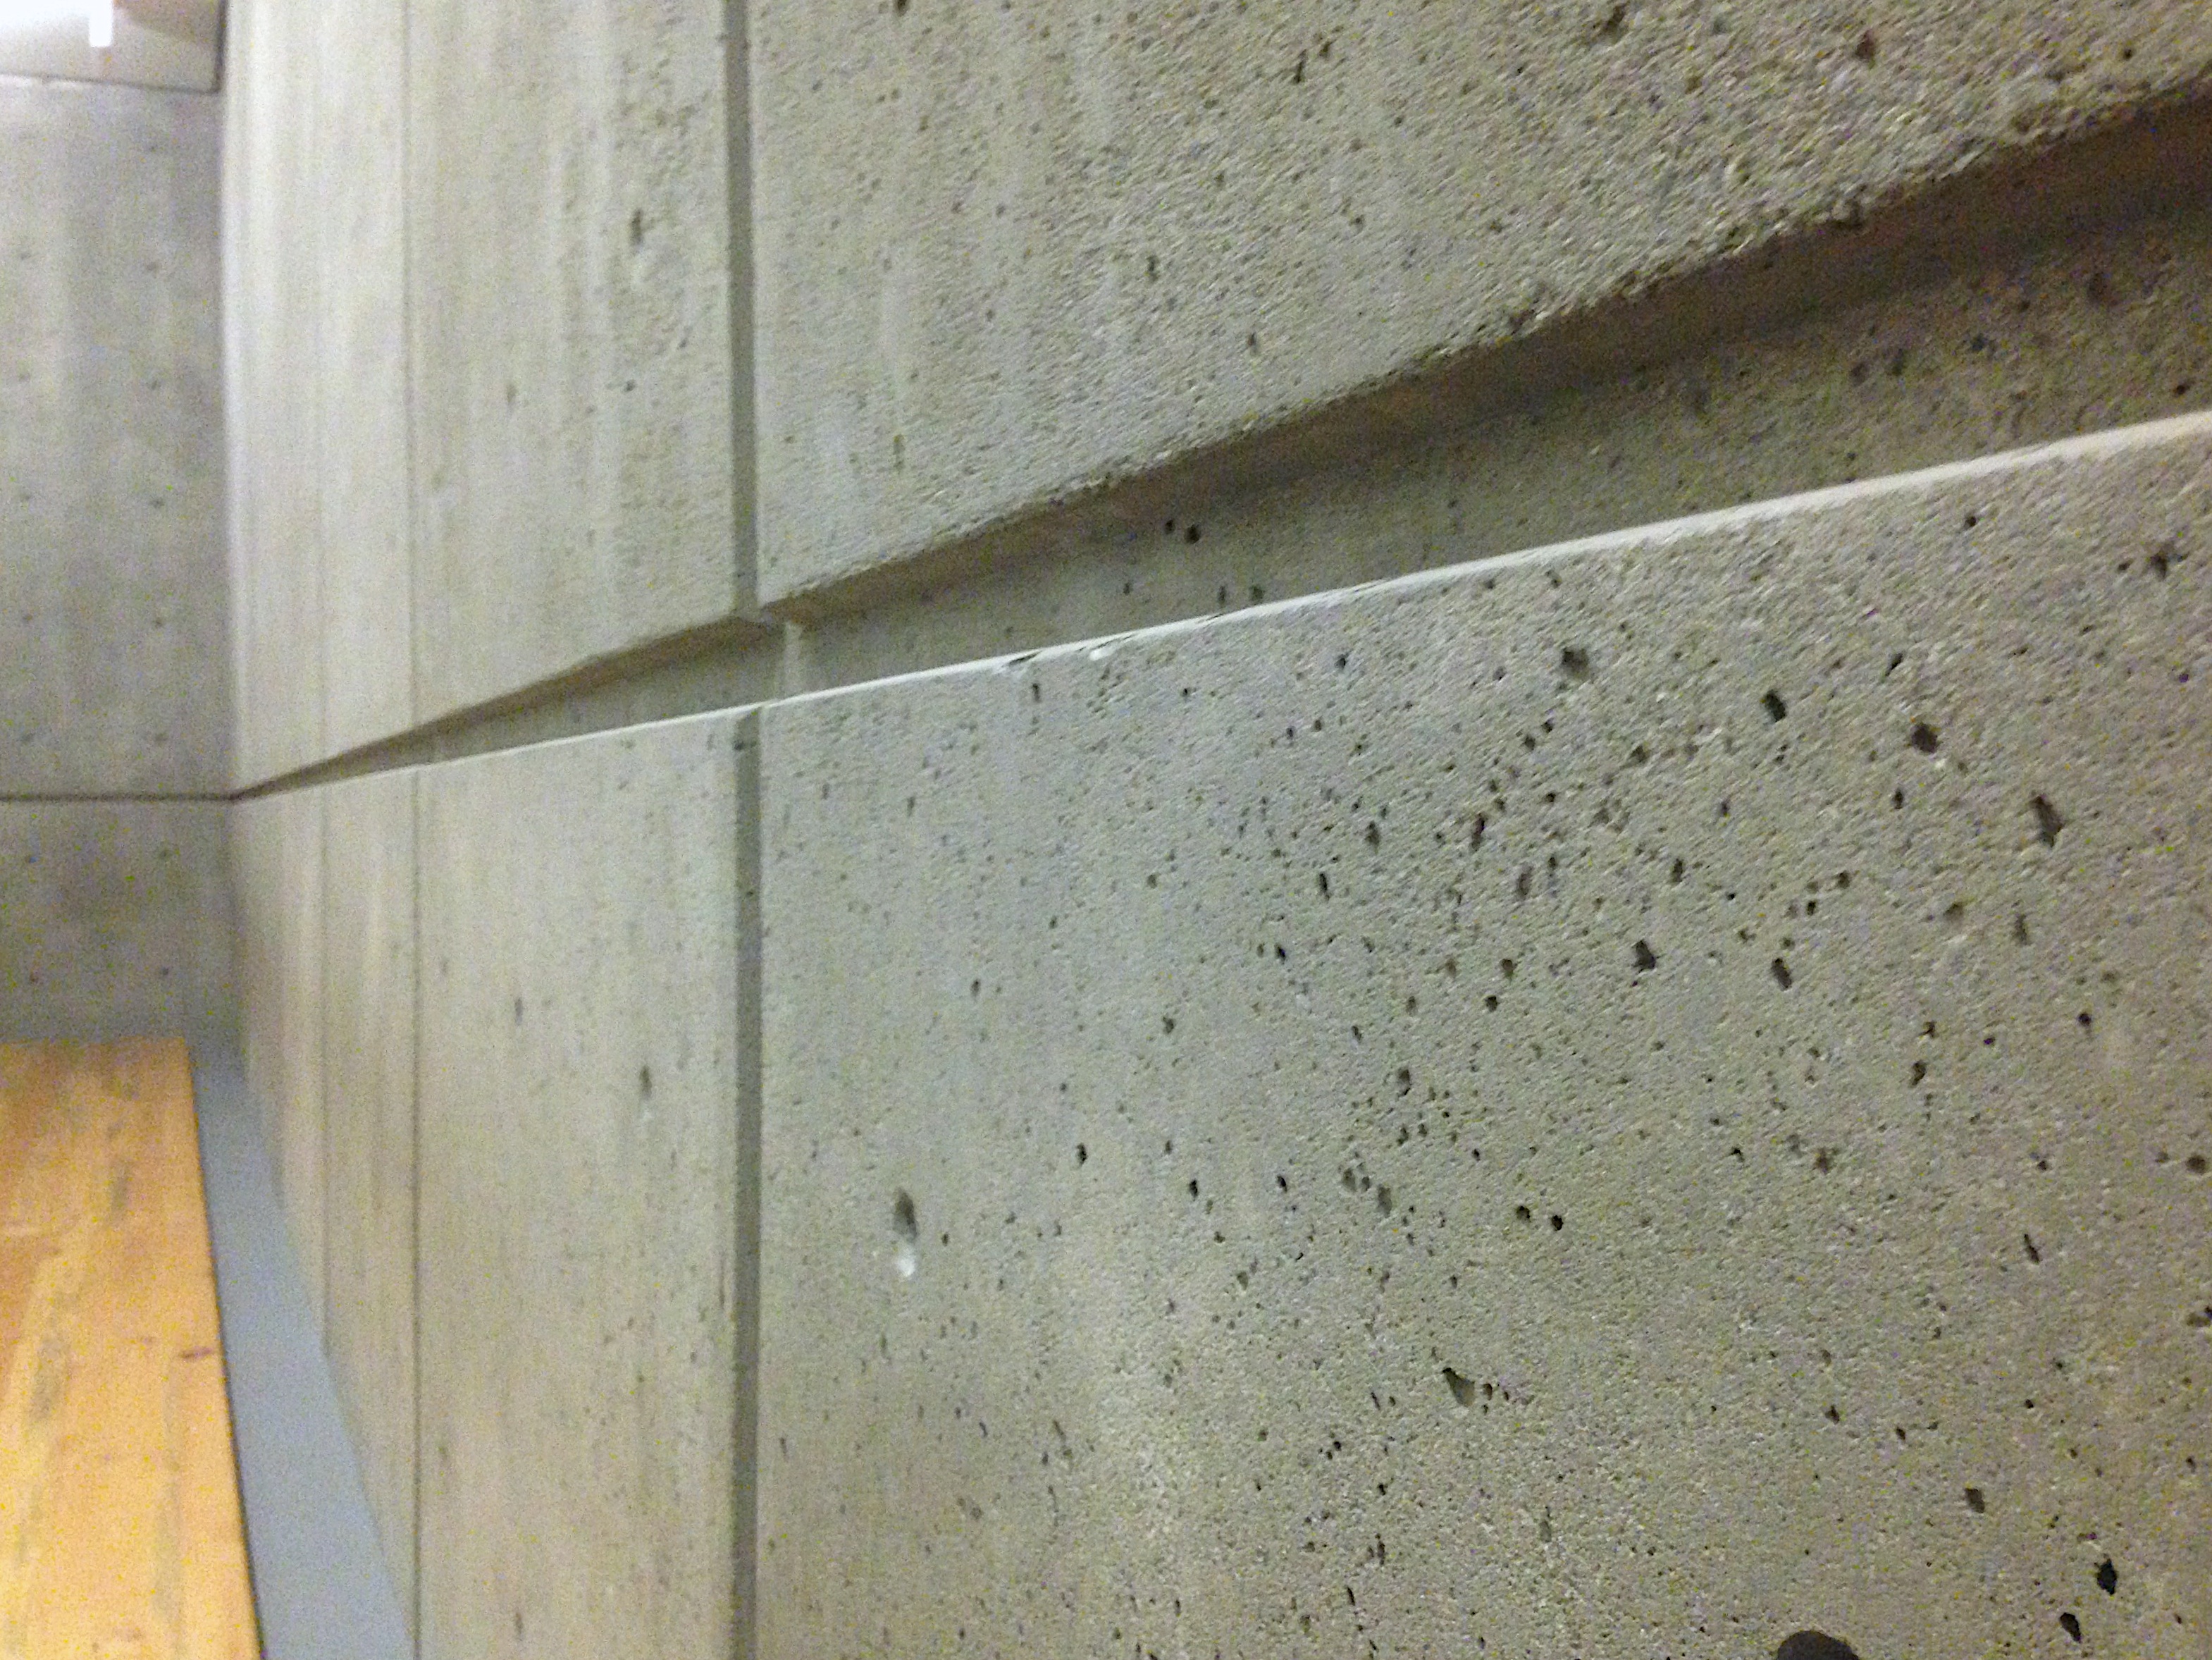
wood, floor, wall, material, fungus, lines, hardwood, mold, plaster, flooring